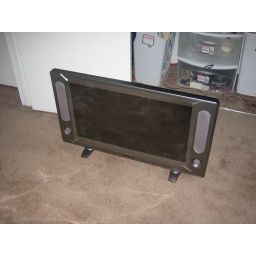
Straight from the box within a box, the sweet plastic screen protector hasn't even been removed.